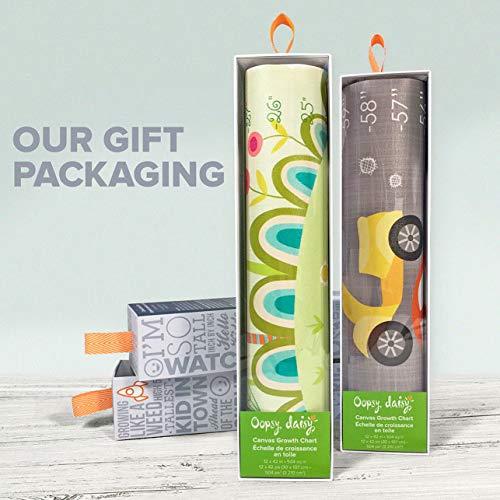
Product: Oopsy Daisy Growth Chart, Seaside Train Ride, 12" x 42"
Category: Baby Products | Nursery | Décor | Wall Décor | Growth Charts
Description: Great Condition.
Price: $19.28